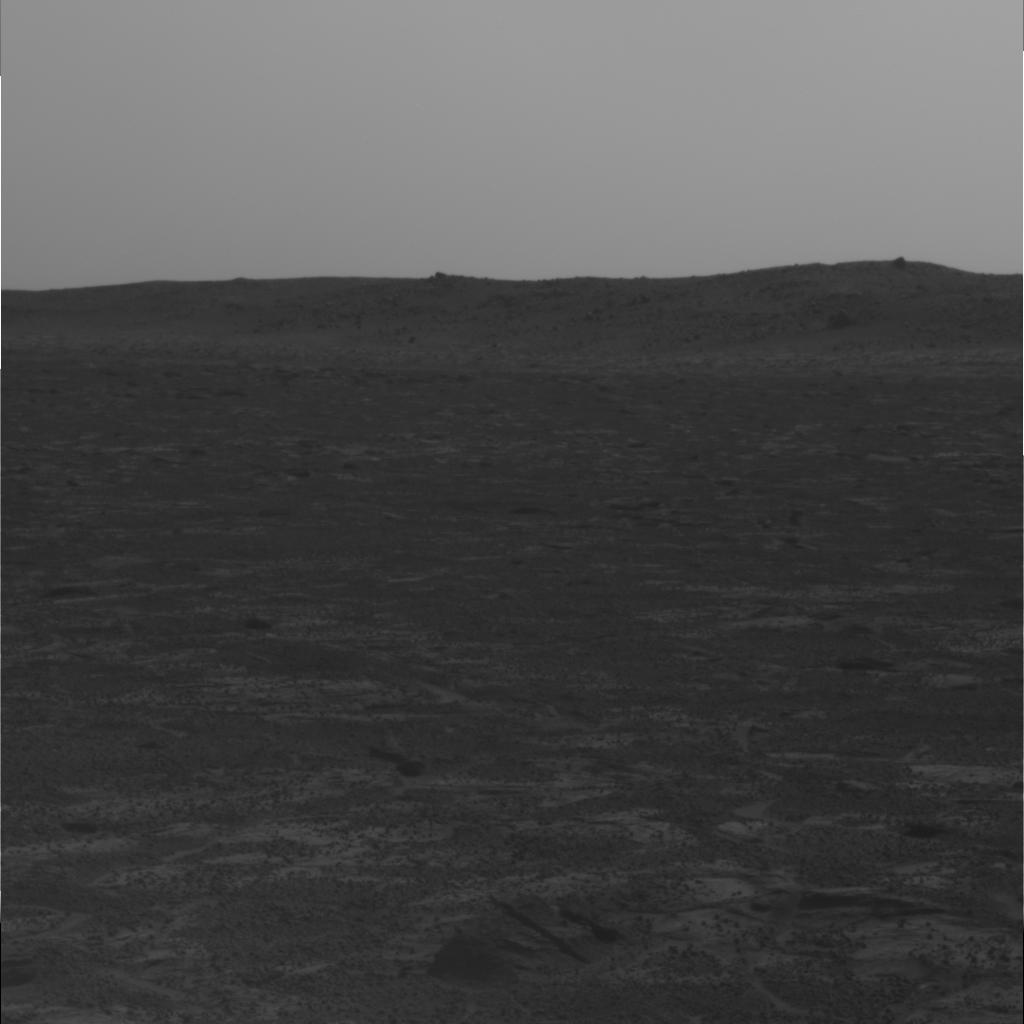
Surface features visible: Rock Outcrops, Soil, Spherules, Distant Vista, Sky